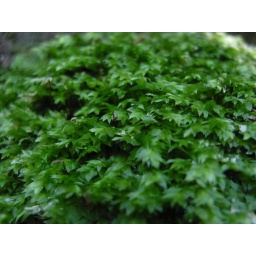
This is a tiny little plant I found growing on some rocks in a stream near a waterfall in North Carolina